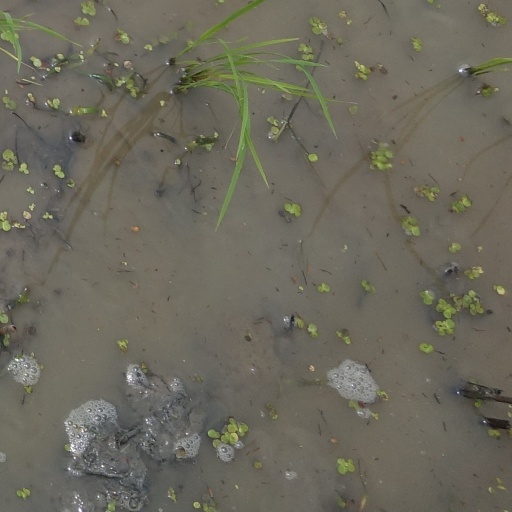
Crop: rice